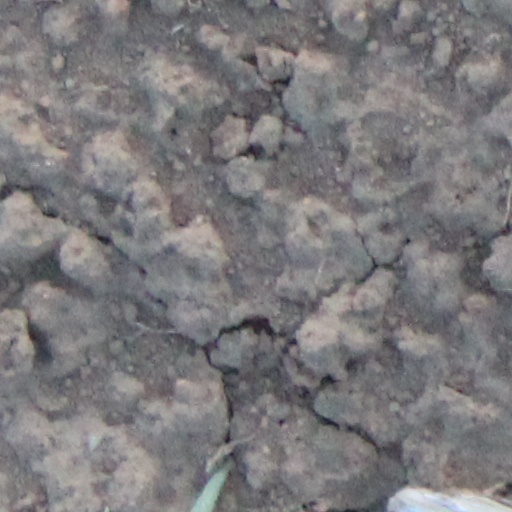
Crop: wheat